Fine root

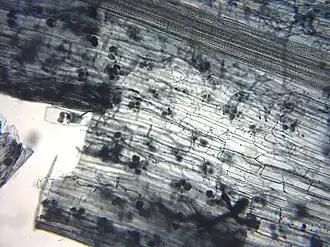
Flax roots associate with arbuscular mycorrhizal fungi.

In terrestrial environments, fine roots absorb water and nutrients from soil, and return such resources to the soil upon death and decomposition. Fine roots also release exudates, including labile carbon, during life processes and turnover. This directly affects soil organic carbon pools, and indirectly affects them by stimulating microbial activity. Therefore, fine roots play a role in water, carbon, and nutrient cycles of terrestrial ecosystems. In forest carbon and nutrient cycles, the formation, death, and decomposition of fine roots can account for 20-80% of total net primary production.